McLaren Elva

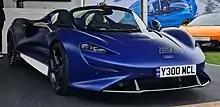
McLaren Elva with windscreen.

The vehicle went on sale for base price of $1,690,000 (USD), which does not include audio, but a bespoke system can be ordered with no additional cost. A fixed windscreen variant was also available as a factory option.